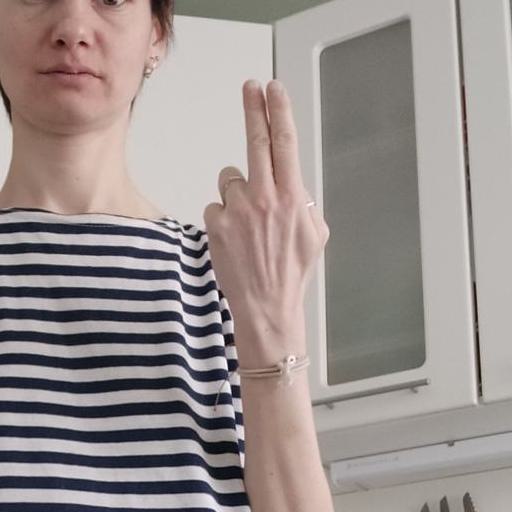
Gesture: two_up_inverted